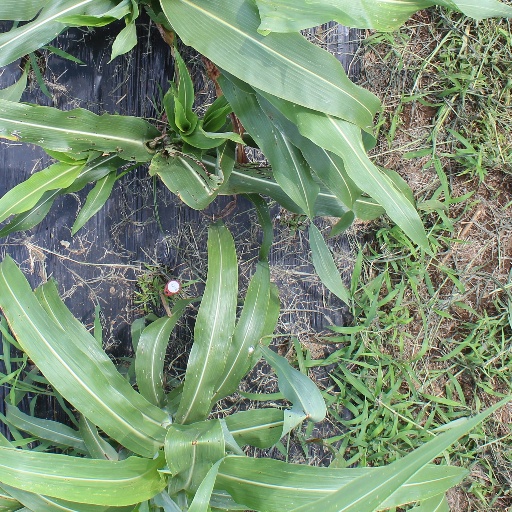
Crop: sorghum